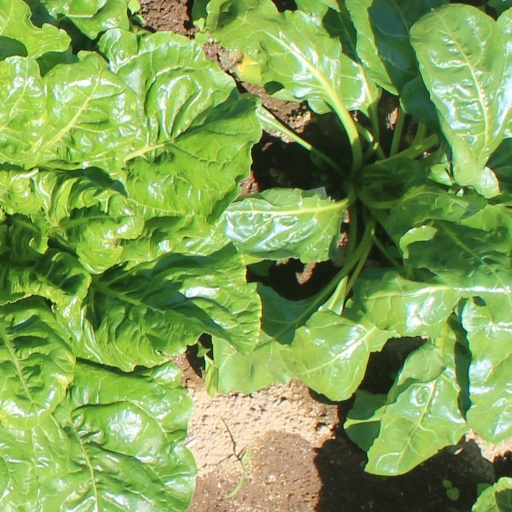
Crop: sugar beet